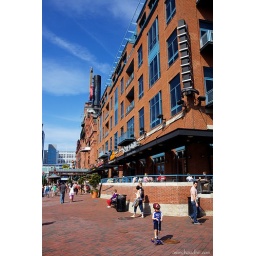
a view of the power plant building in baltimore's inner harbor, seen from the south end of the building near chipotle...